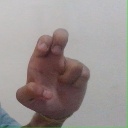
अक्षर: अ